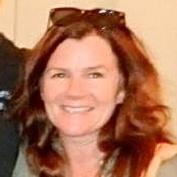
Age: 52